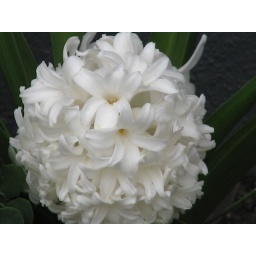
white ball by bigshoot1966